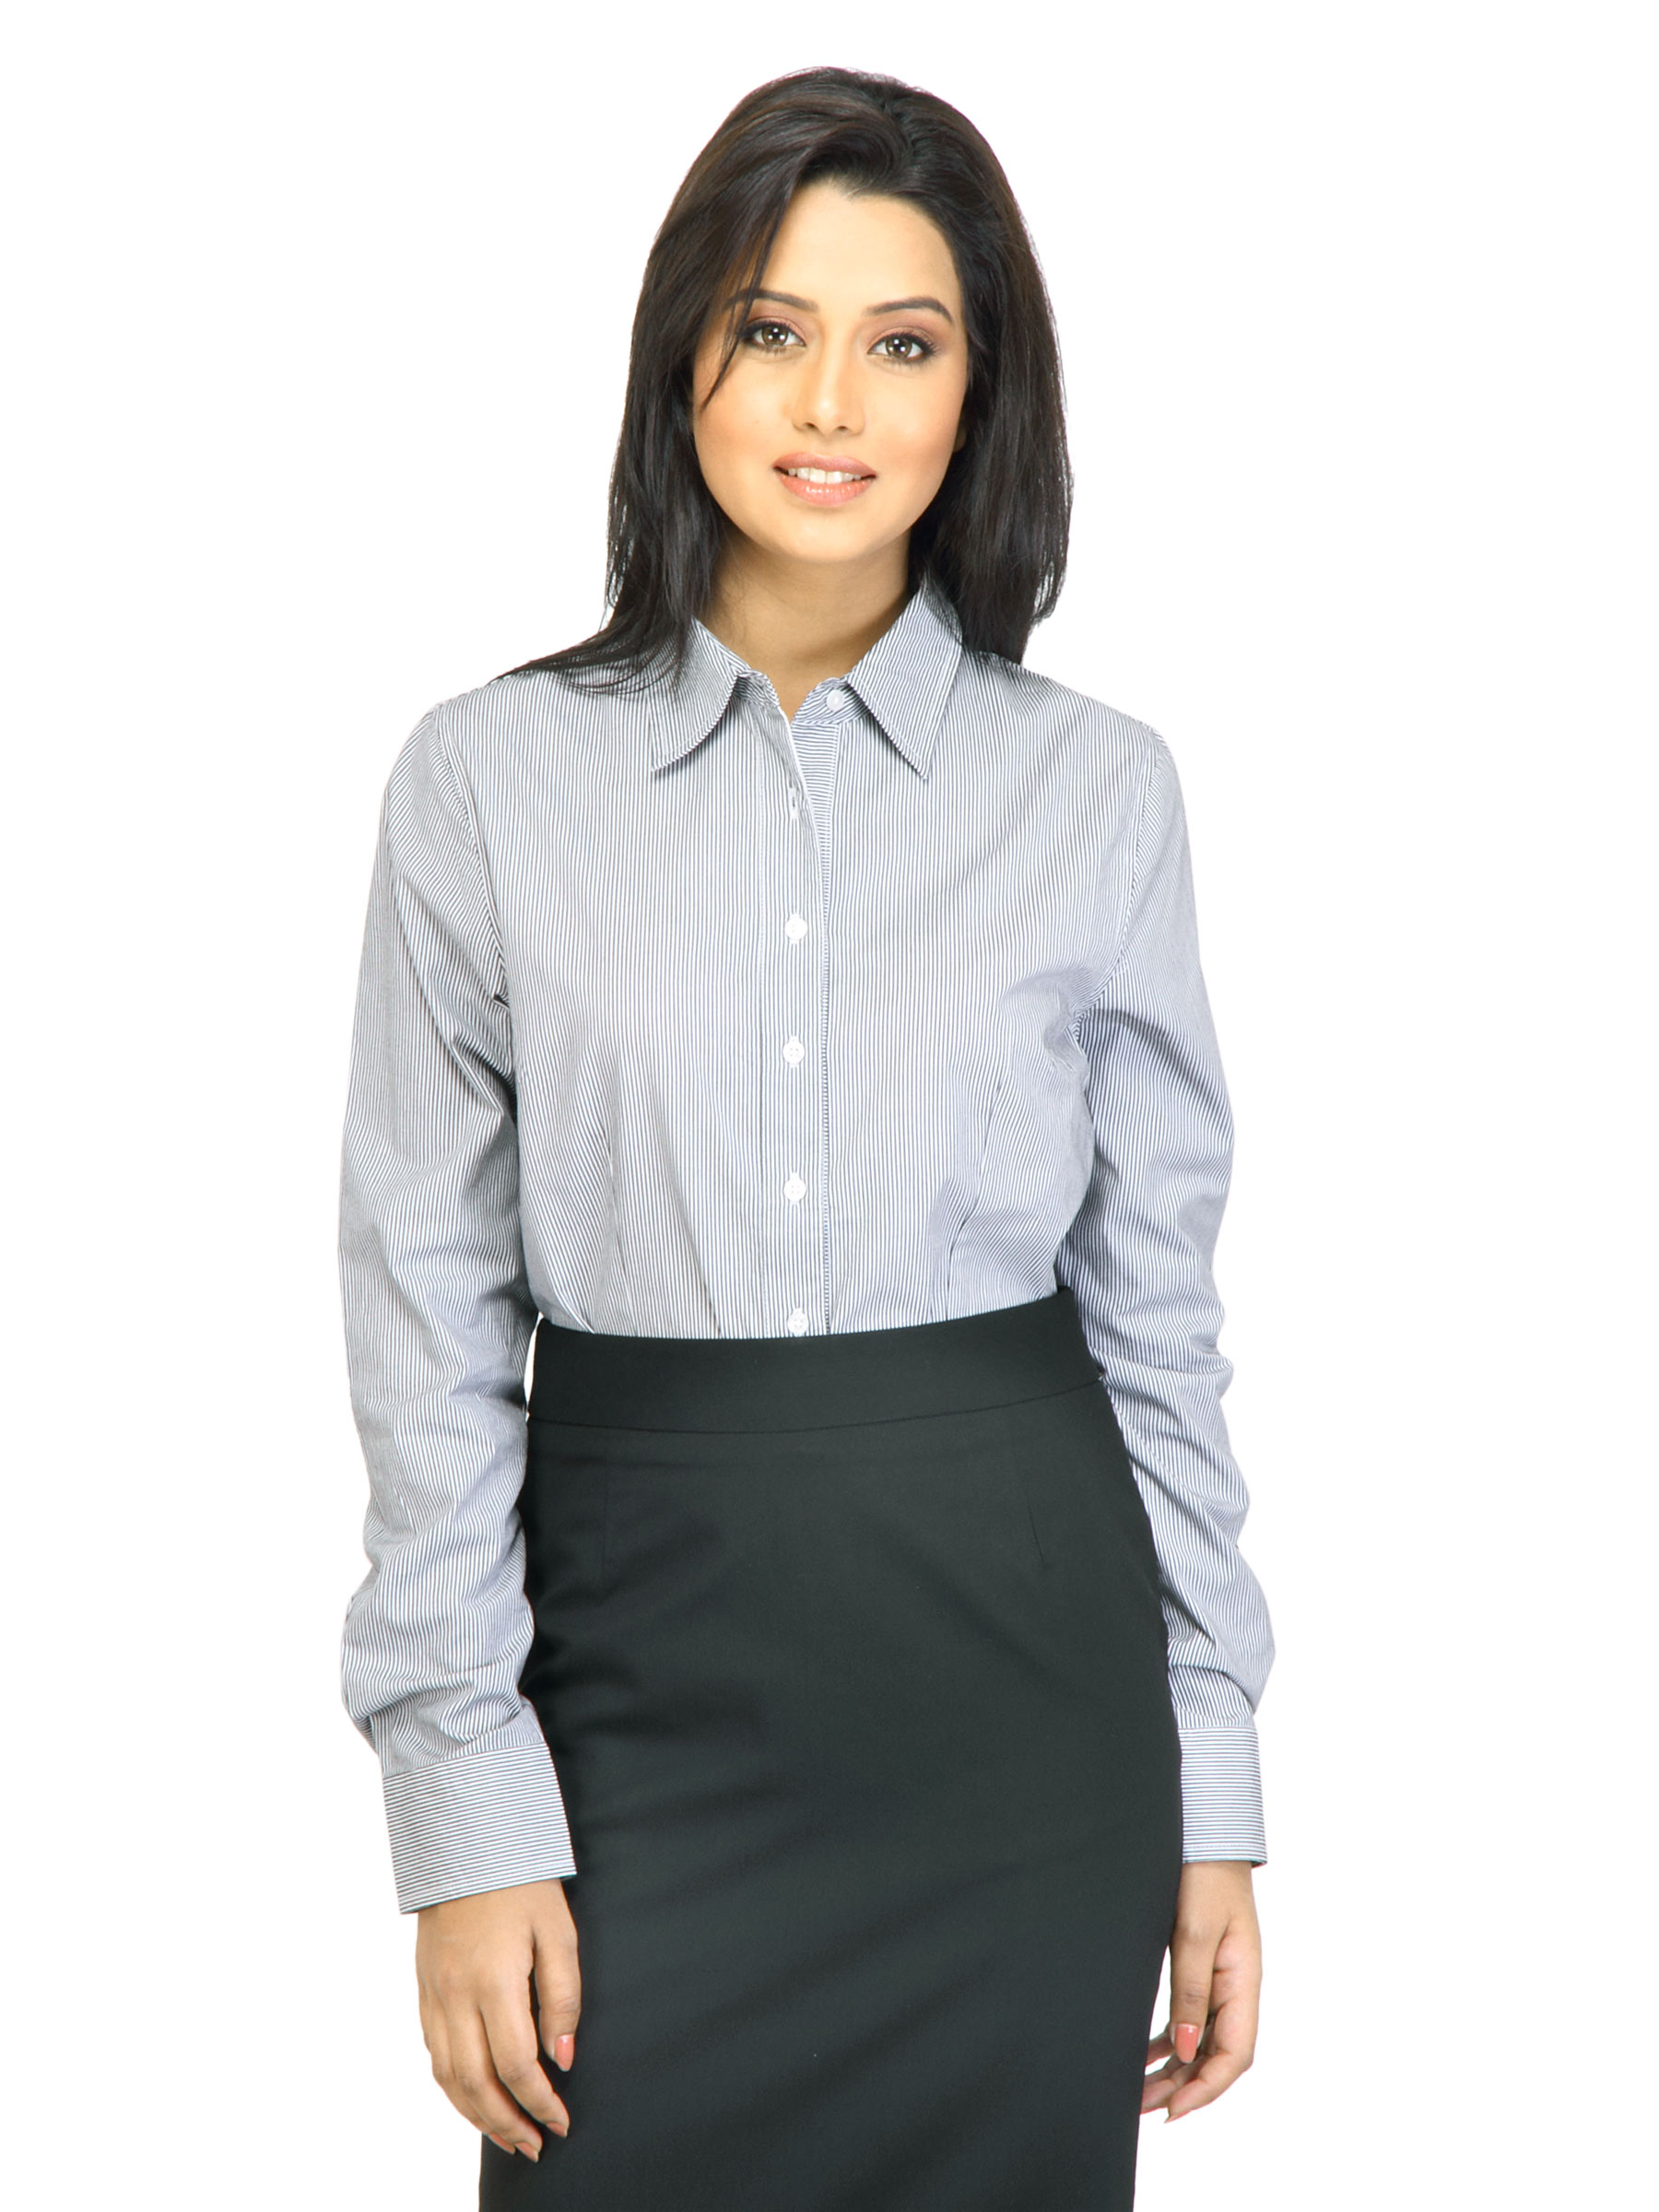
Arrow Woman Tyra Black & White Striped Shirt
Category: Apparel / Topwear / Shirts
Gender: Women
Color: Black
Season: Fall 2011
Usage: Formal